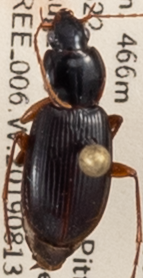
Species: Synuchus impunctatus
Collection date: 2019-08-13
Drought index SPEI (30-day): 0.71
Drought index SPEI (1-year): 2.09
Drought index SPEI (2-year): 1.28